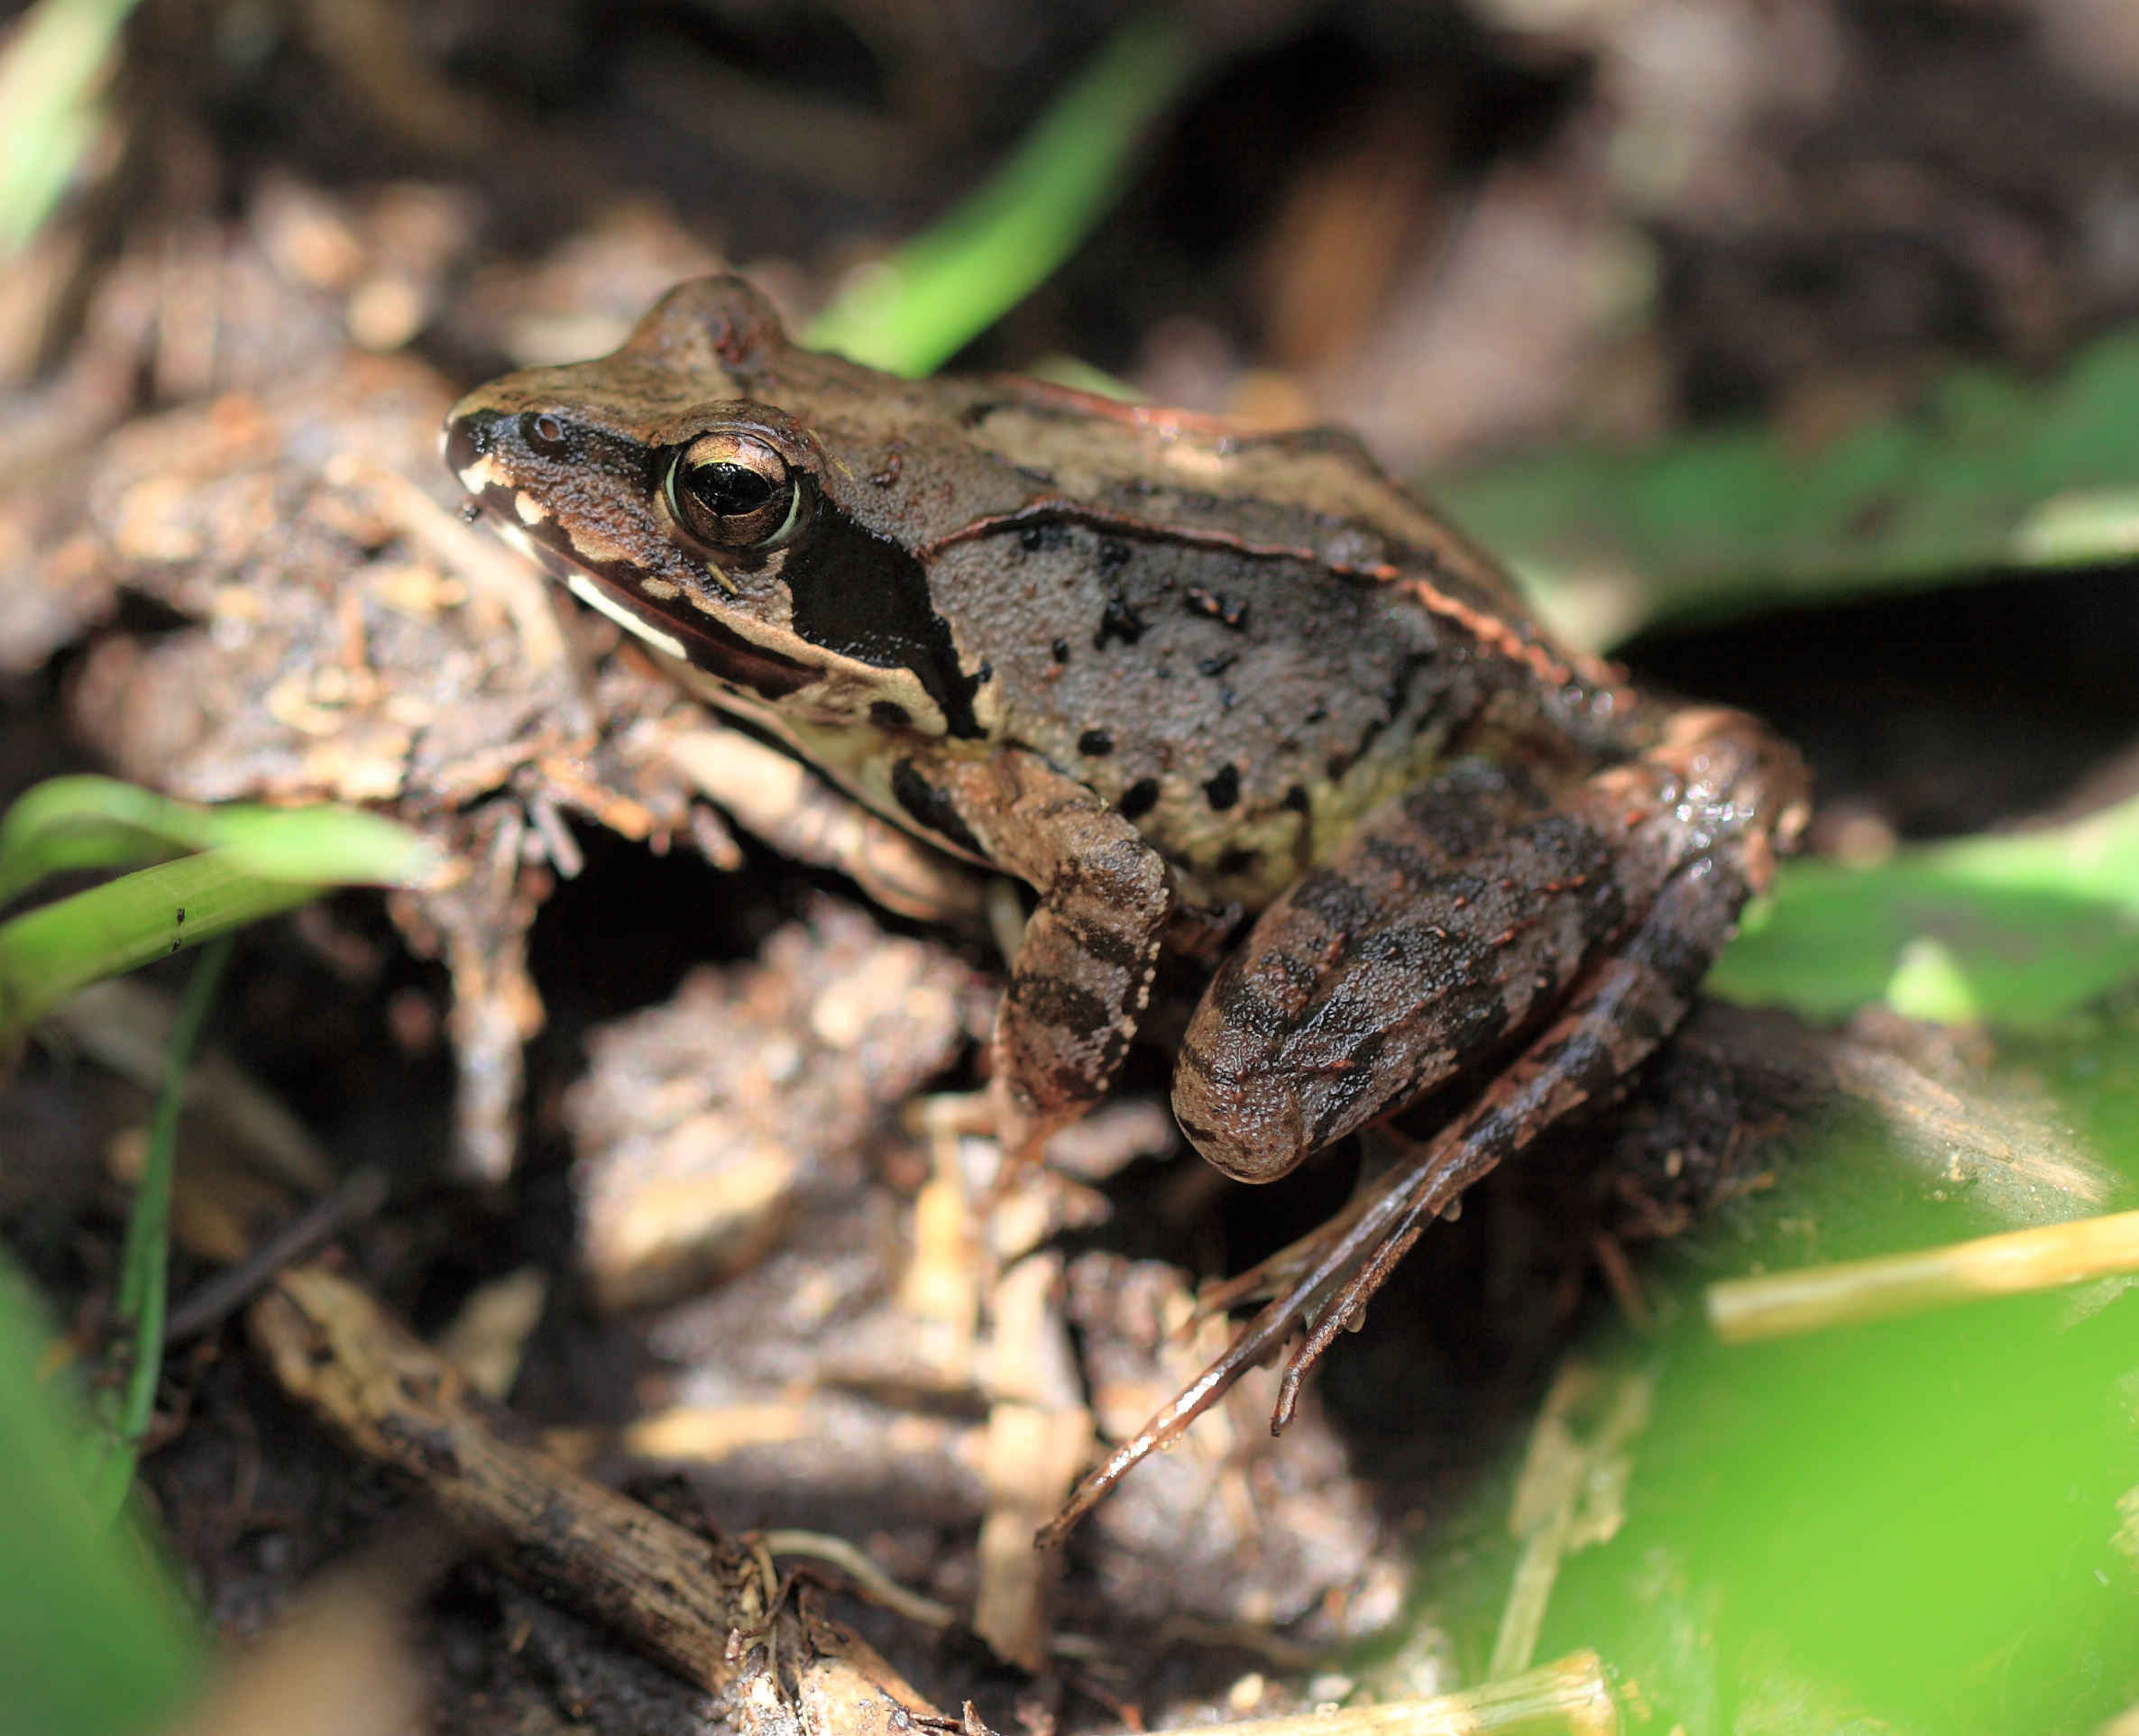
wildlife, high, frog, toad, amphibian, fauna, vertebrate, tochigi, 5d, hires, markii, hi, res, resolution, nasu, taxonomybinomial, rana, macro photography, ranaornativentris, montanebrownfrog, ornativentris, ranidae